19th Arkansas Infantry Regiment (Dawson's)

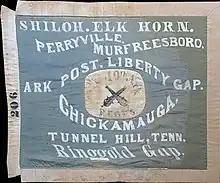

There is one surviving battle flag of the Combined 8th/19th Arkansas Infantry Regiment. The flag is a Hardee Battle flag pattern, Cleburne's Division 1864 issue. It was produced and decorated specifically for the combined unit, displaying battle honors of each. The poorly dyed blue field, now faded to pea green, is typical of the 1864 flags. When it was captured at Jonesboro, Georgia, on 1 September 1864, the flag was identified as that of an artillery battery. The honor of crossed cannon, as well as the unit's position on the battle field in support of Key's Battery, caused the confused attribution. The flag is made of cotton with black and white paint and currently measures 35" x 34 1/2". The flag was marked with War Department Capture Number 206. It is currently located at the Old State House Museum, Little Rock Arkansas.